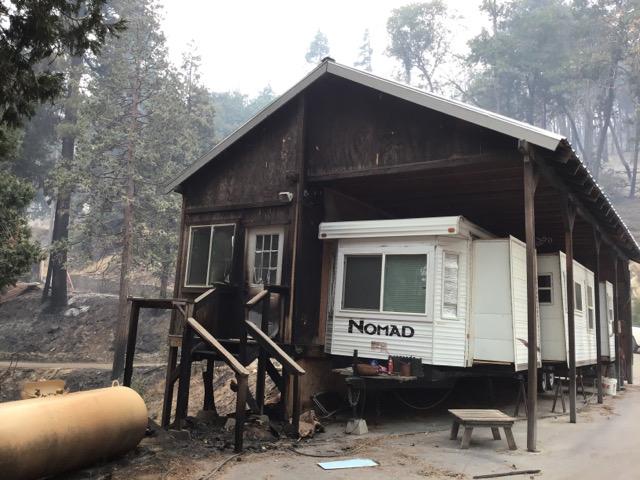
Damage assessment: affected